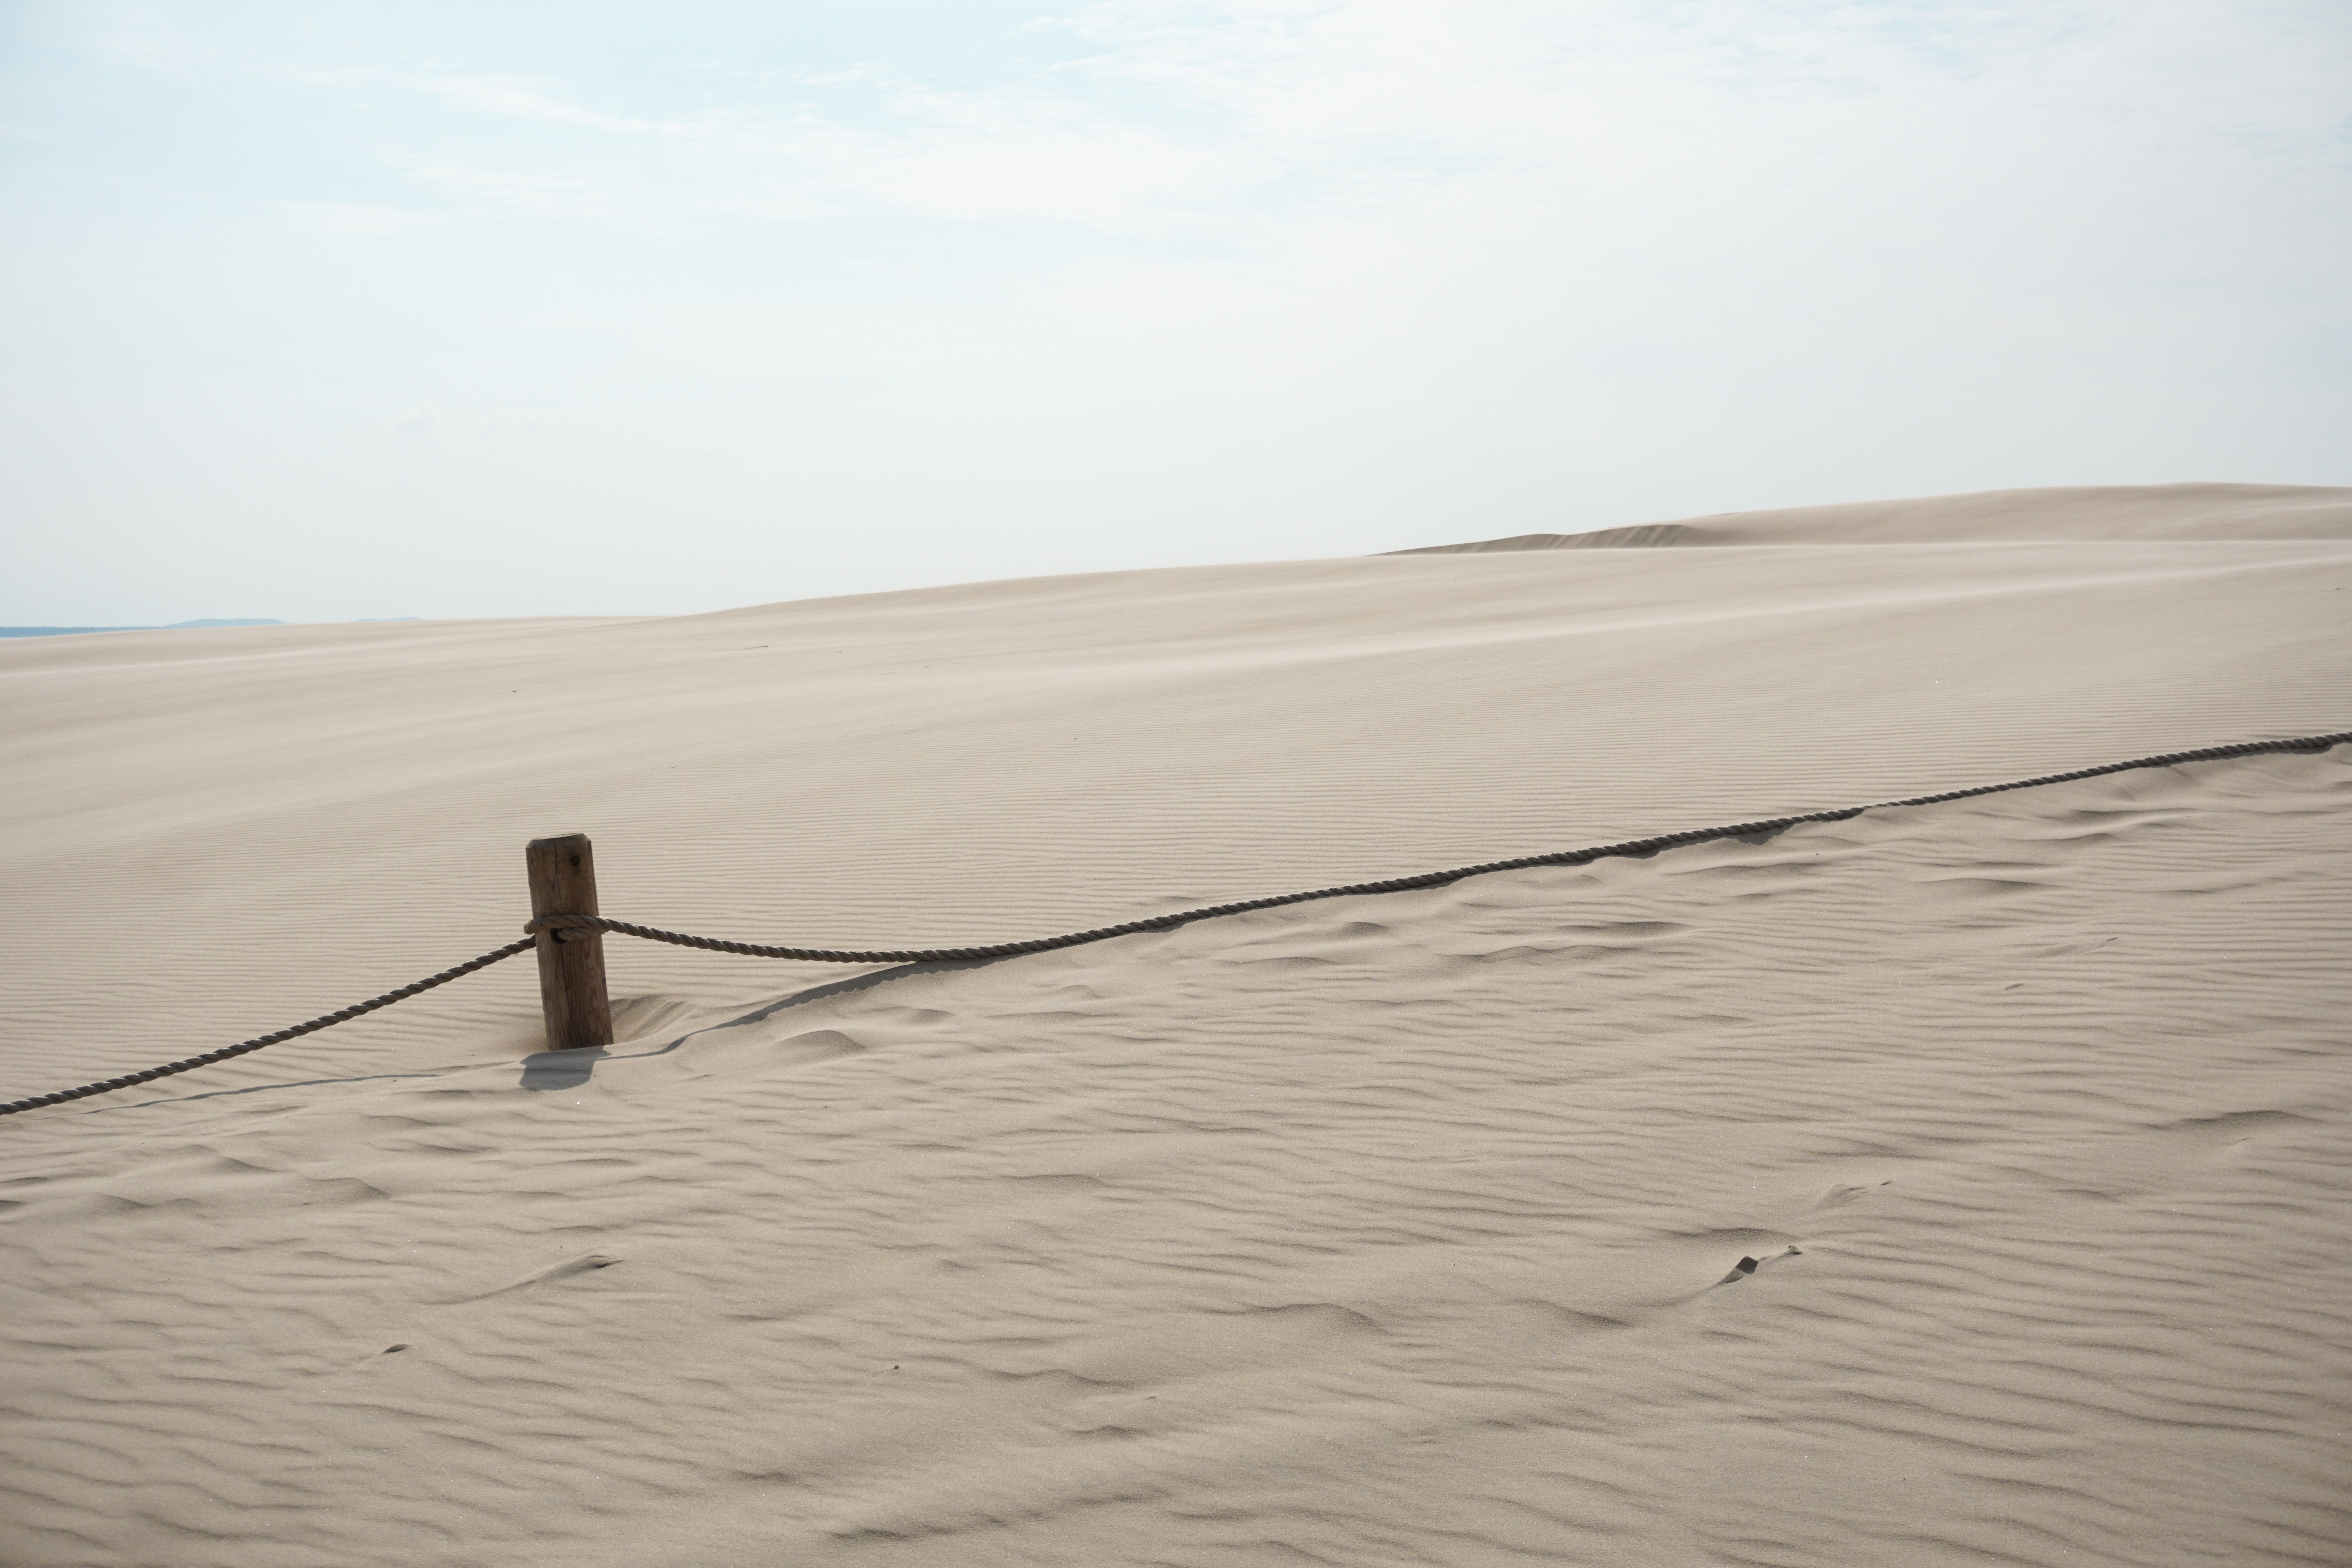
sand, natural environment, aeolian landform, ecoregion, sky, line, calm, horizon, landscape, sea, desert, wood, dune, beach